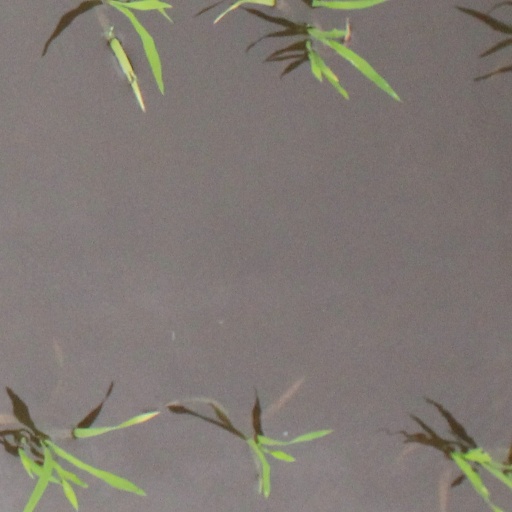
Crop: rice